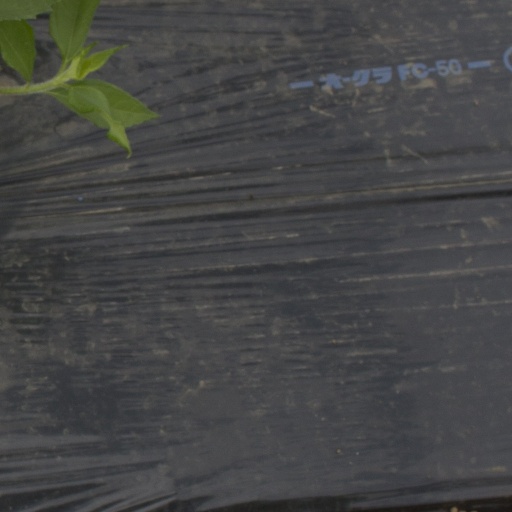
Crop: Jerusalem artichoke